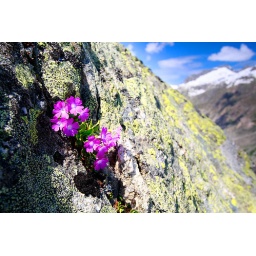
An alpine plant blooms whilst clinging to a crack in the rock high in the mountains above the Grimsel Pass, Switzerland.